Dominique Frelaut

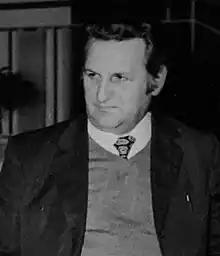
M. Frelaut

Dominique Frelaut (2 September 1927 – 9 July 2018) was a French politician. A member of the French Communist Party, Frelaut was mayor of Colombes from 1965 to 2001, and elected to the National Assembly between 1973 and 1986, and again from 2001 to 2002.